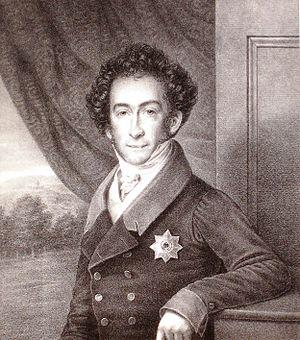
Georges est un prince de la maison de Mecklembourg né le 12 août 1779 à Hanovre et mort le 6 septembre 1860 à Neustrelitz. Il règne sur le grand-duché de Mecklembourg-Strelitz de 1816 à sa mort.